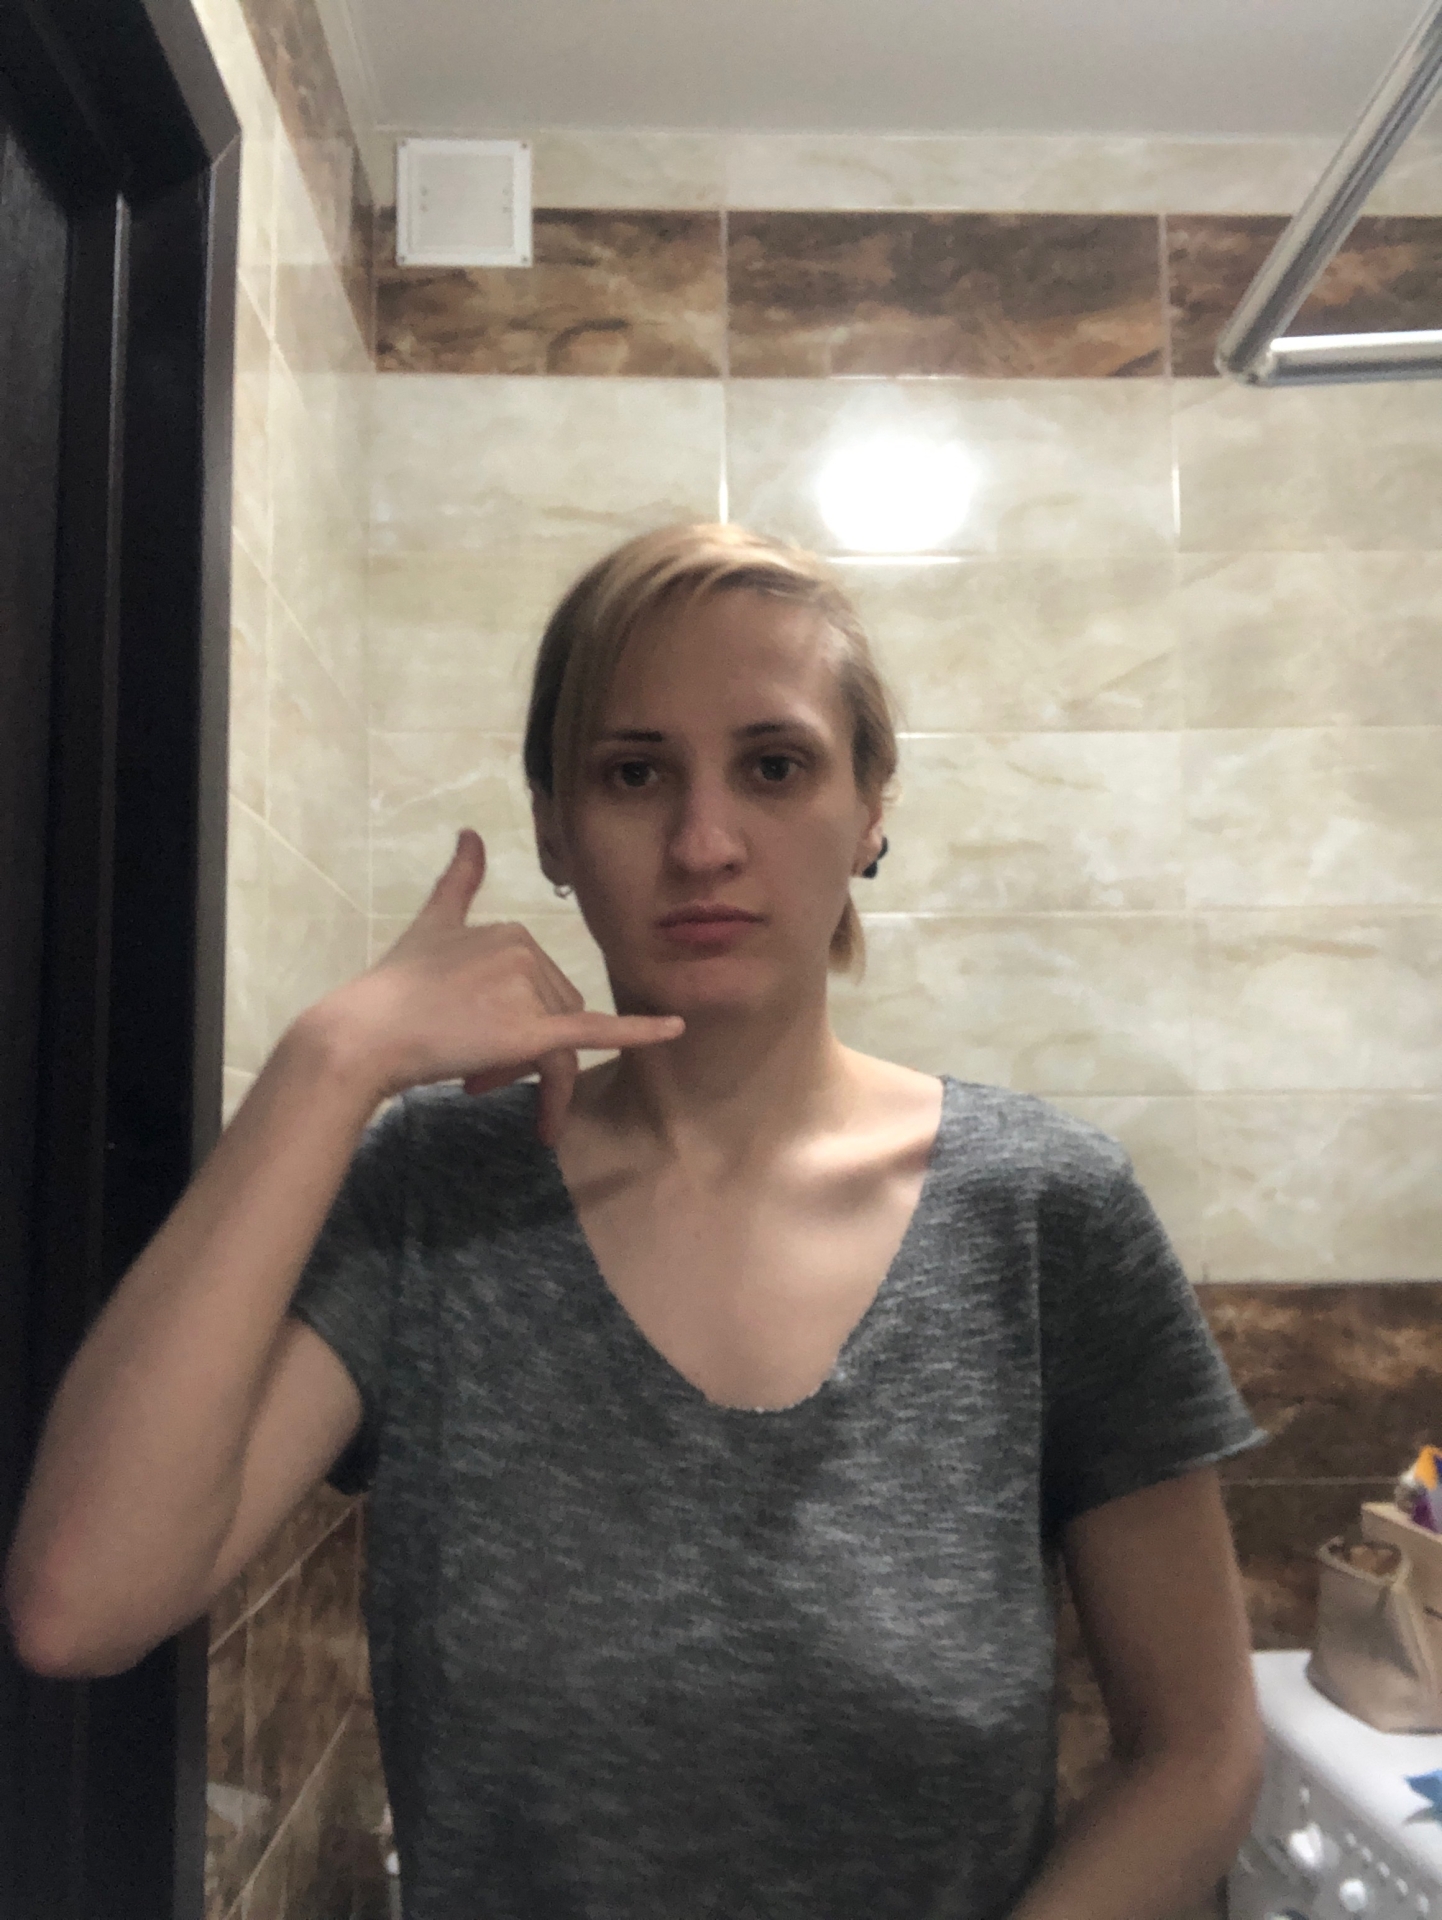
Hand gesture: call